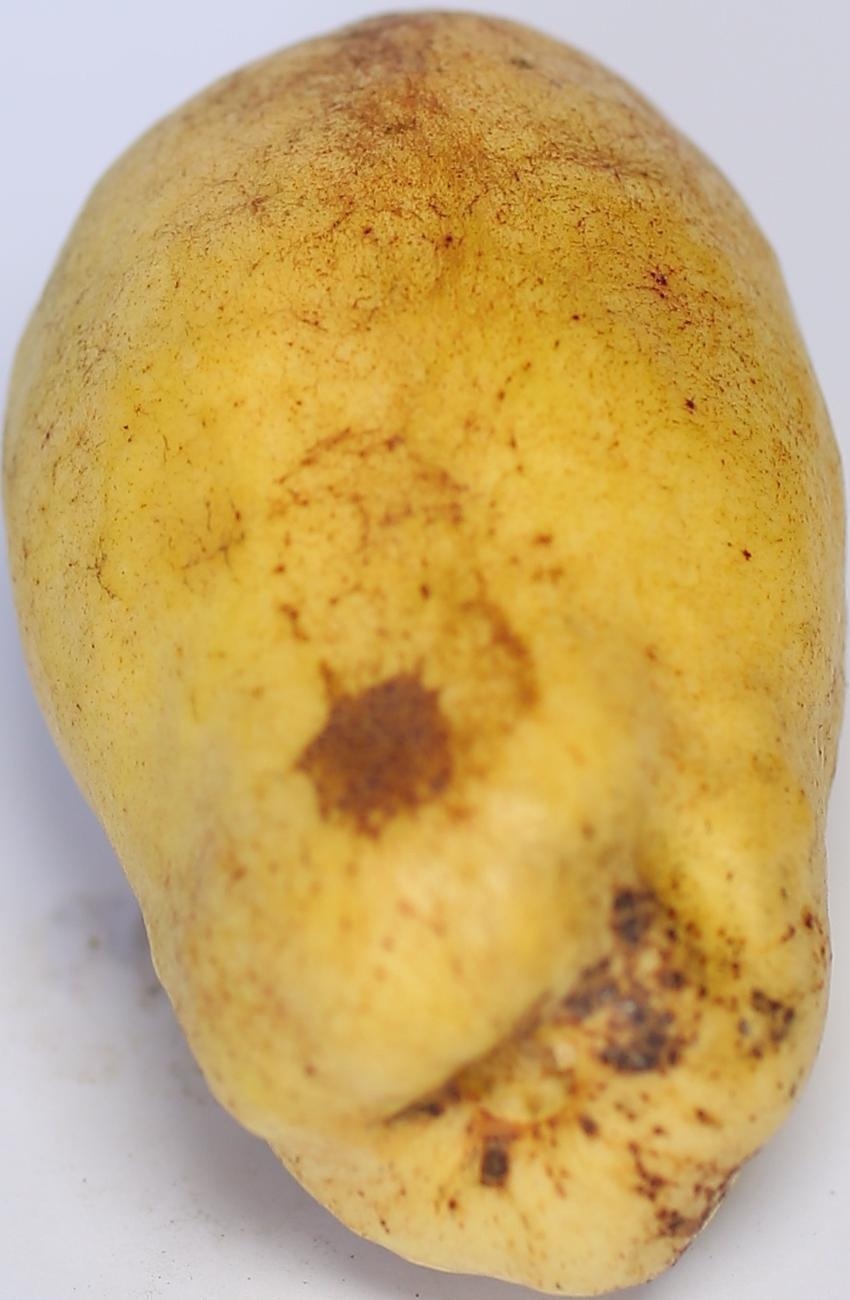
Maturity: ripe
Variety: thadhrami